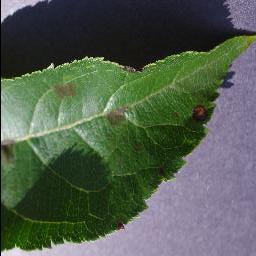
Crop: apple
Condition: scab